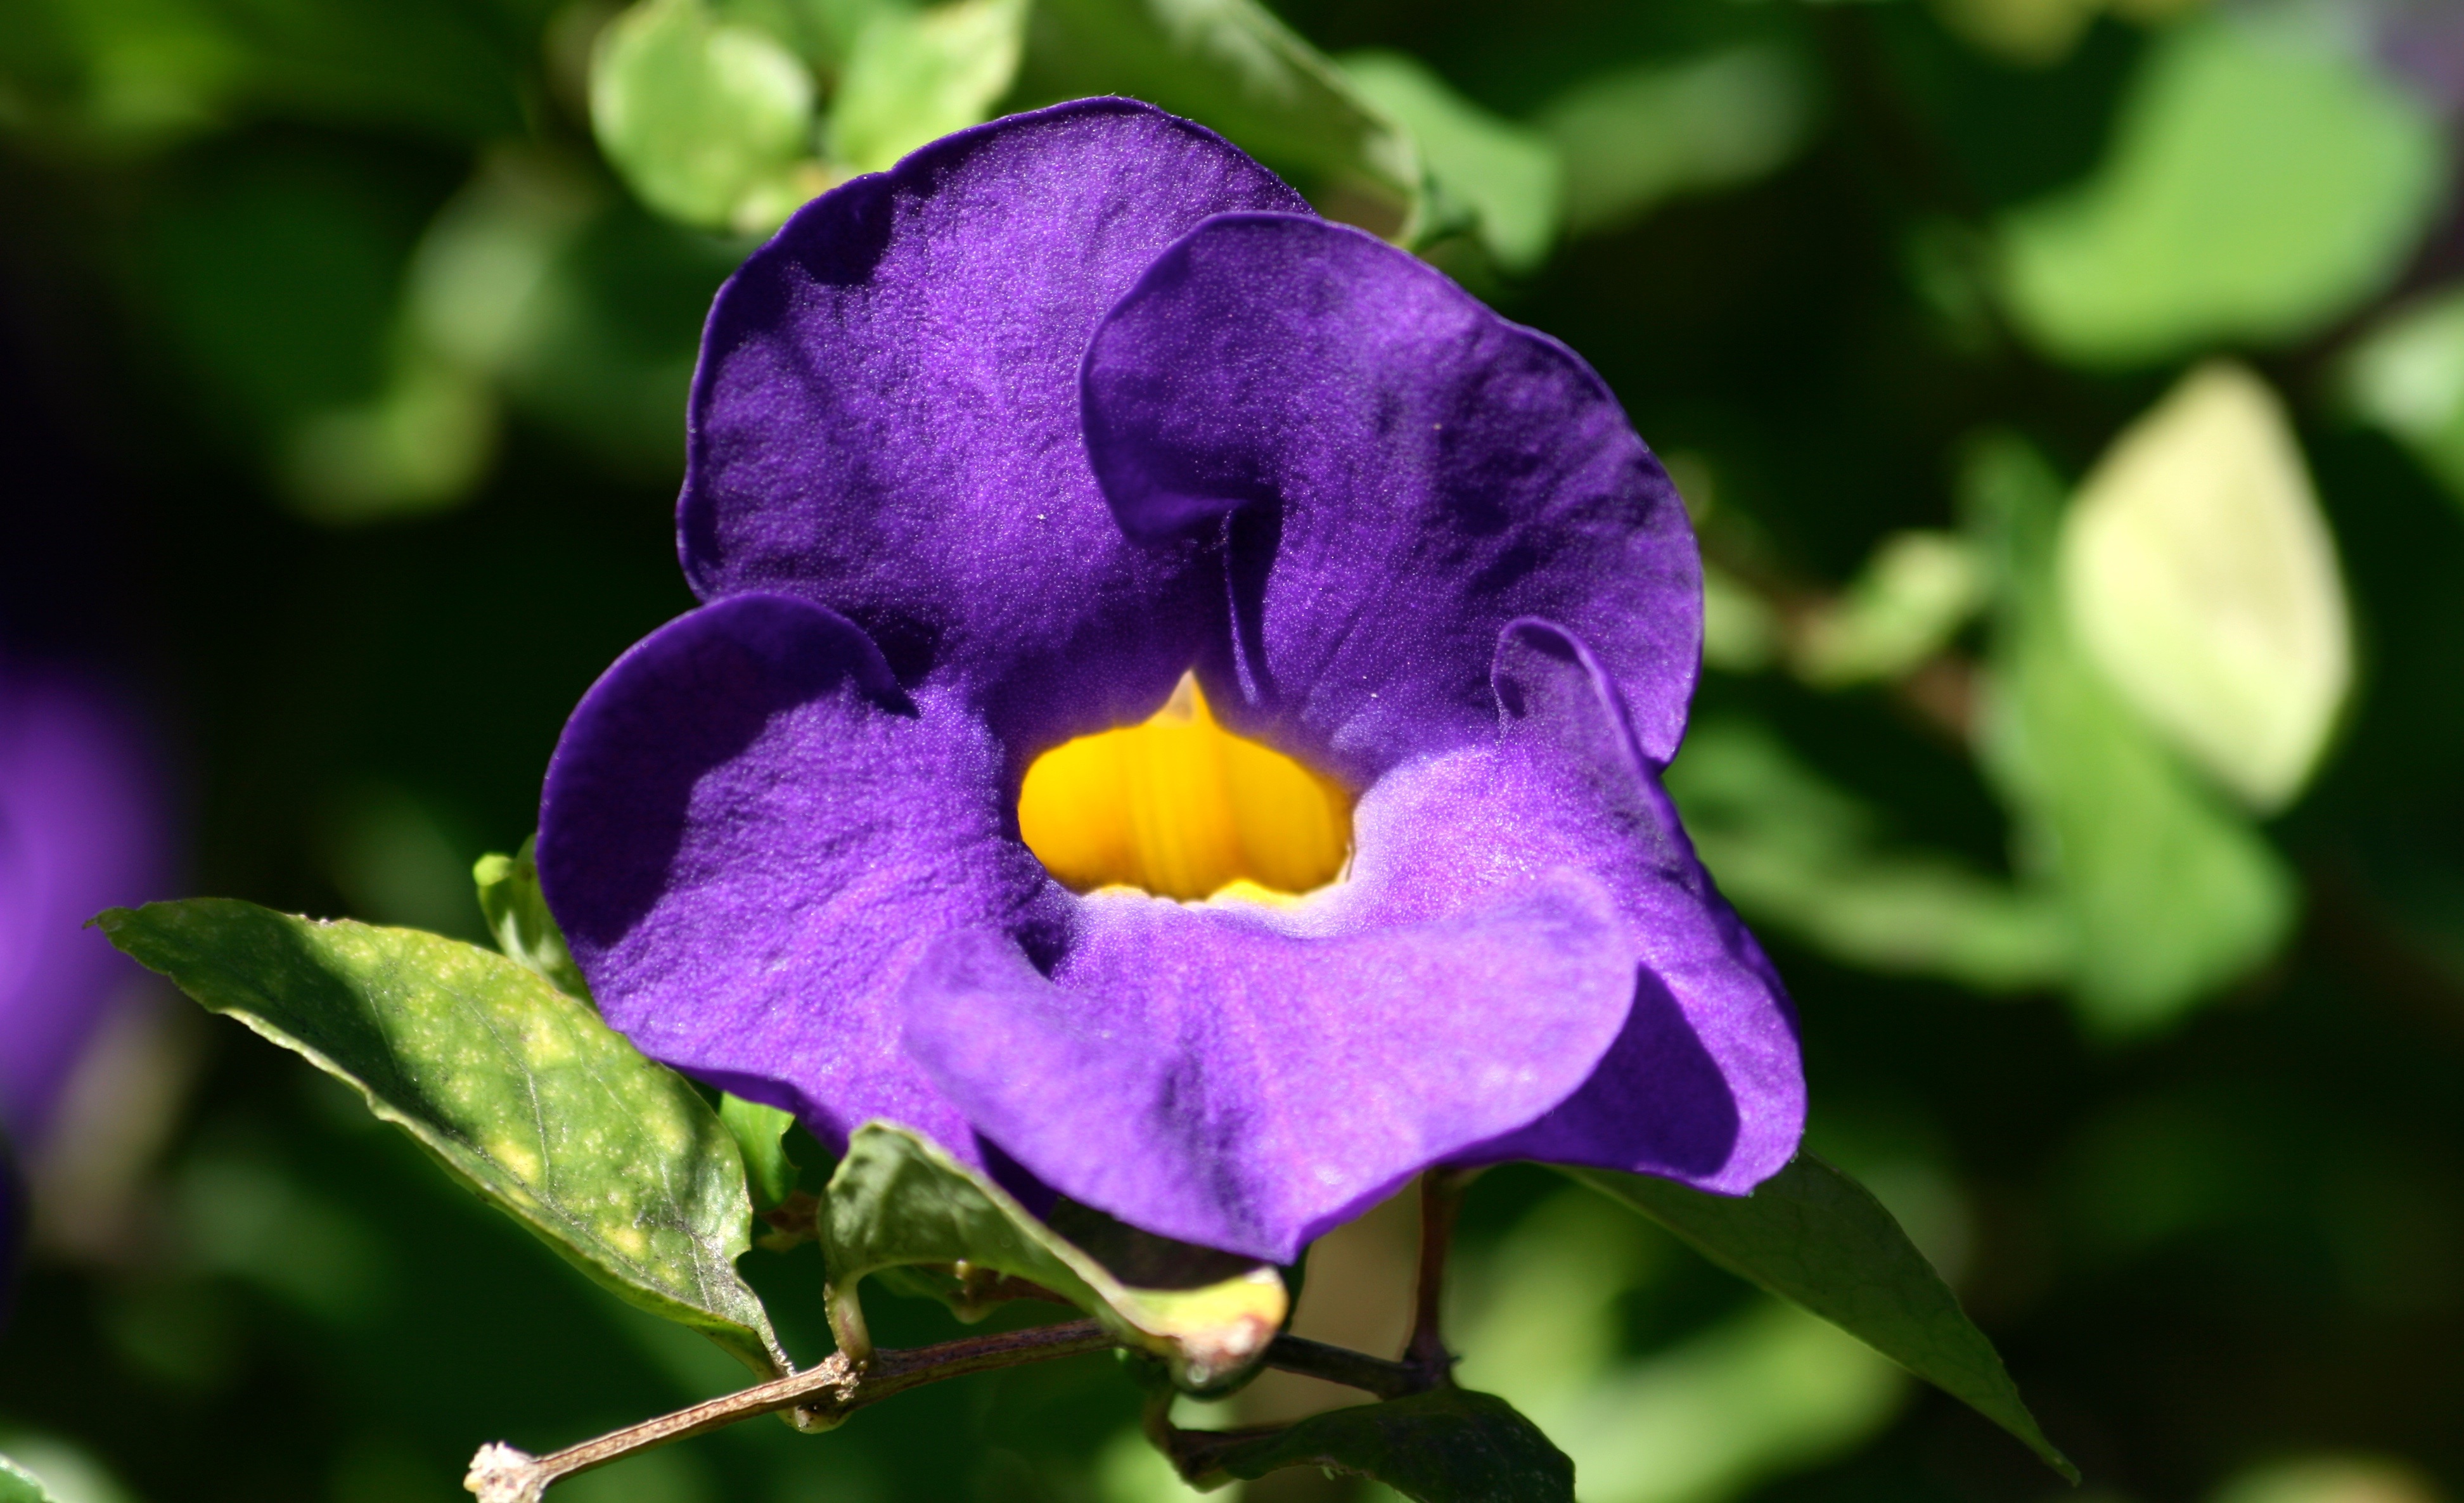
nature, blossom, plant, flower, purple, petal, bloom, floral, color, natural, botany, garden, flora, wildflower, flowers, outdoors, violet, purple flower, viola, macro photography, flowering plant, dayflower, land plant, violet family, dayflower family